Shippen Street (Weehawken)

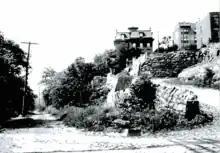
Shippen Street hairpin photograph from early 20th century; the cobblestone street and trap rock walls remain in good condition.

At the eastern end of Shippen Street a double hairpin road begins, connecting the steep grade from Shippen Street to Hackensack Plank Road. It has been called "The Horseshoe" and "Lombard Street of the East Coast". With Hackensack Plank Road already in decades worth of usage and regularity and Shippen Street residential properties extending to the edge of the cliff side, transportation planners and engineers were left little option to connect the two street other than creating a hairpin style turn portion, whereas a perpendicular intersection between the two roads would have created too great of a slope gradient for pedestrians, carriages or automobiles to traverse safely. It was placed on the New Jersey Register of Historic Places on December 8, 1997 under its list of historic preservation sites.